Franklin's lost expedition

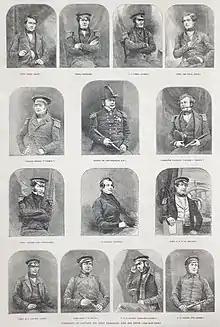
"Erebus" officers. Top row left to right: Lt. Edward Couch (mate); James Walter Fairholme; Charles Hamilton Osmer (purser); Charles Frederick Des Voeux (2nd mate). 2nd row from top Left to right: Francis Crozier (HMS "Terror"); Sir John Franklin; James Fitzjames. 3rd row from top left to right: Graham Gore (commander); Stephen Samuel Stanley (surgeon); 2nd Lt. Henry Thomas Dundas Le Vesconte. Bottom row left to right: Robert Orme Sergeant (1st mate); James Reid (master); Harry Duncan Goodsir (assistant surgeon); Henry Foster Collins (2nd master), sketches from daguerreotypes by Richard Beard – "The Illustrated London News" (1845)

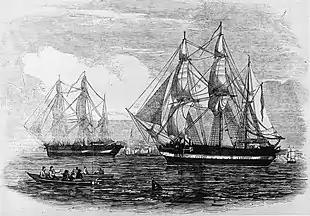
Engraving of HMS "Erebus" and HMS "Terror" departing for the Arctic in 1845

"Erebus" (378 tons bm) and "Terror" (331 tons bm) were sturdily built and well equipped, including with several recent inventions. Steam engines were fitted, driving a single screw propeller in each vessel; these engines were converted former locomotives from the London & Croydon Railway. The ships could make on steam power, or travel under wind power to reach higher speeds and/or save fuel.